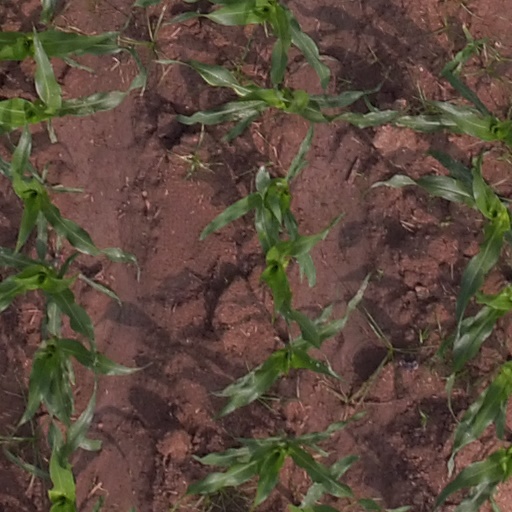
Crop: maize; corn